Iziko South African National Gallery

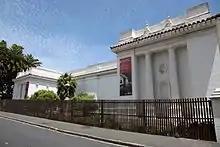
SANG from Hatfield Street

At a meeting in the Cape Town Public Library, convened on 12 October 1850, proposals were discussed to erect a building in the Company's Garden for the purpose of exhibiting art. This occasion was the inaugural meeting of the South African Fine Arts Association, founded by Thomas Butterworth Bayley and Abraham de Smidt. The Association went on to arrange the first ever exhibition of fine art in South Africa. This took place on 10 May 1851 in the school rooms in the Company's Garden in Cape Town. Its primary raison d'être remained the establishing of a permanent home for a National collection.